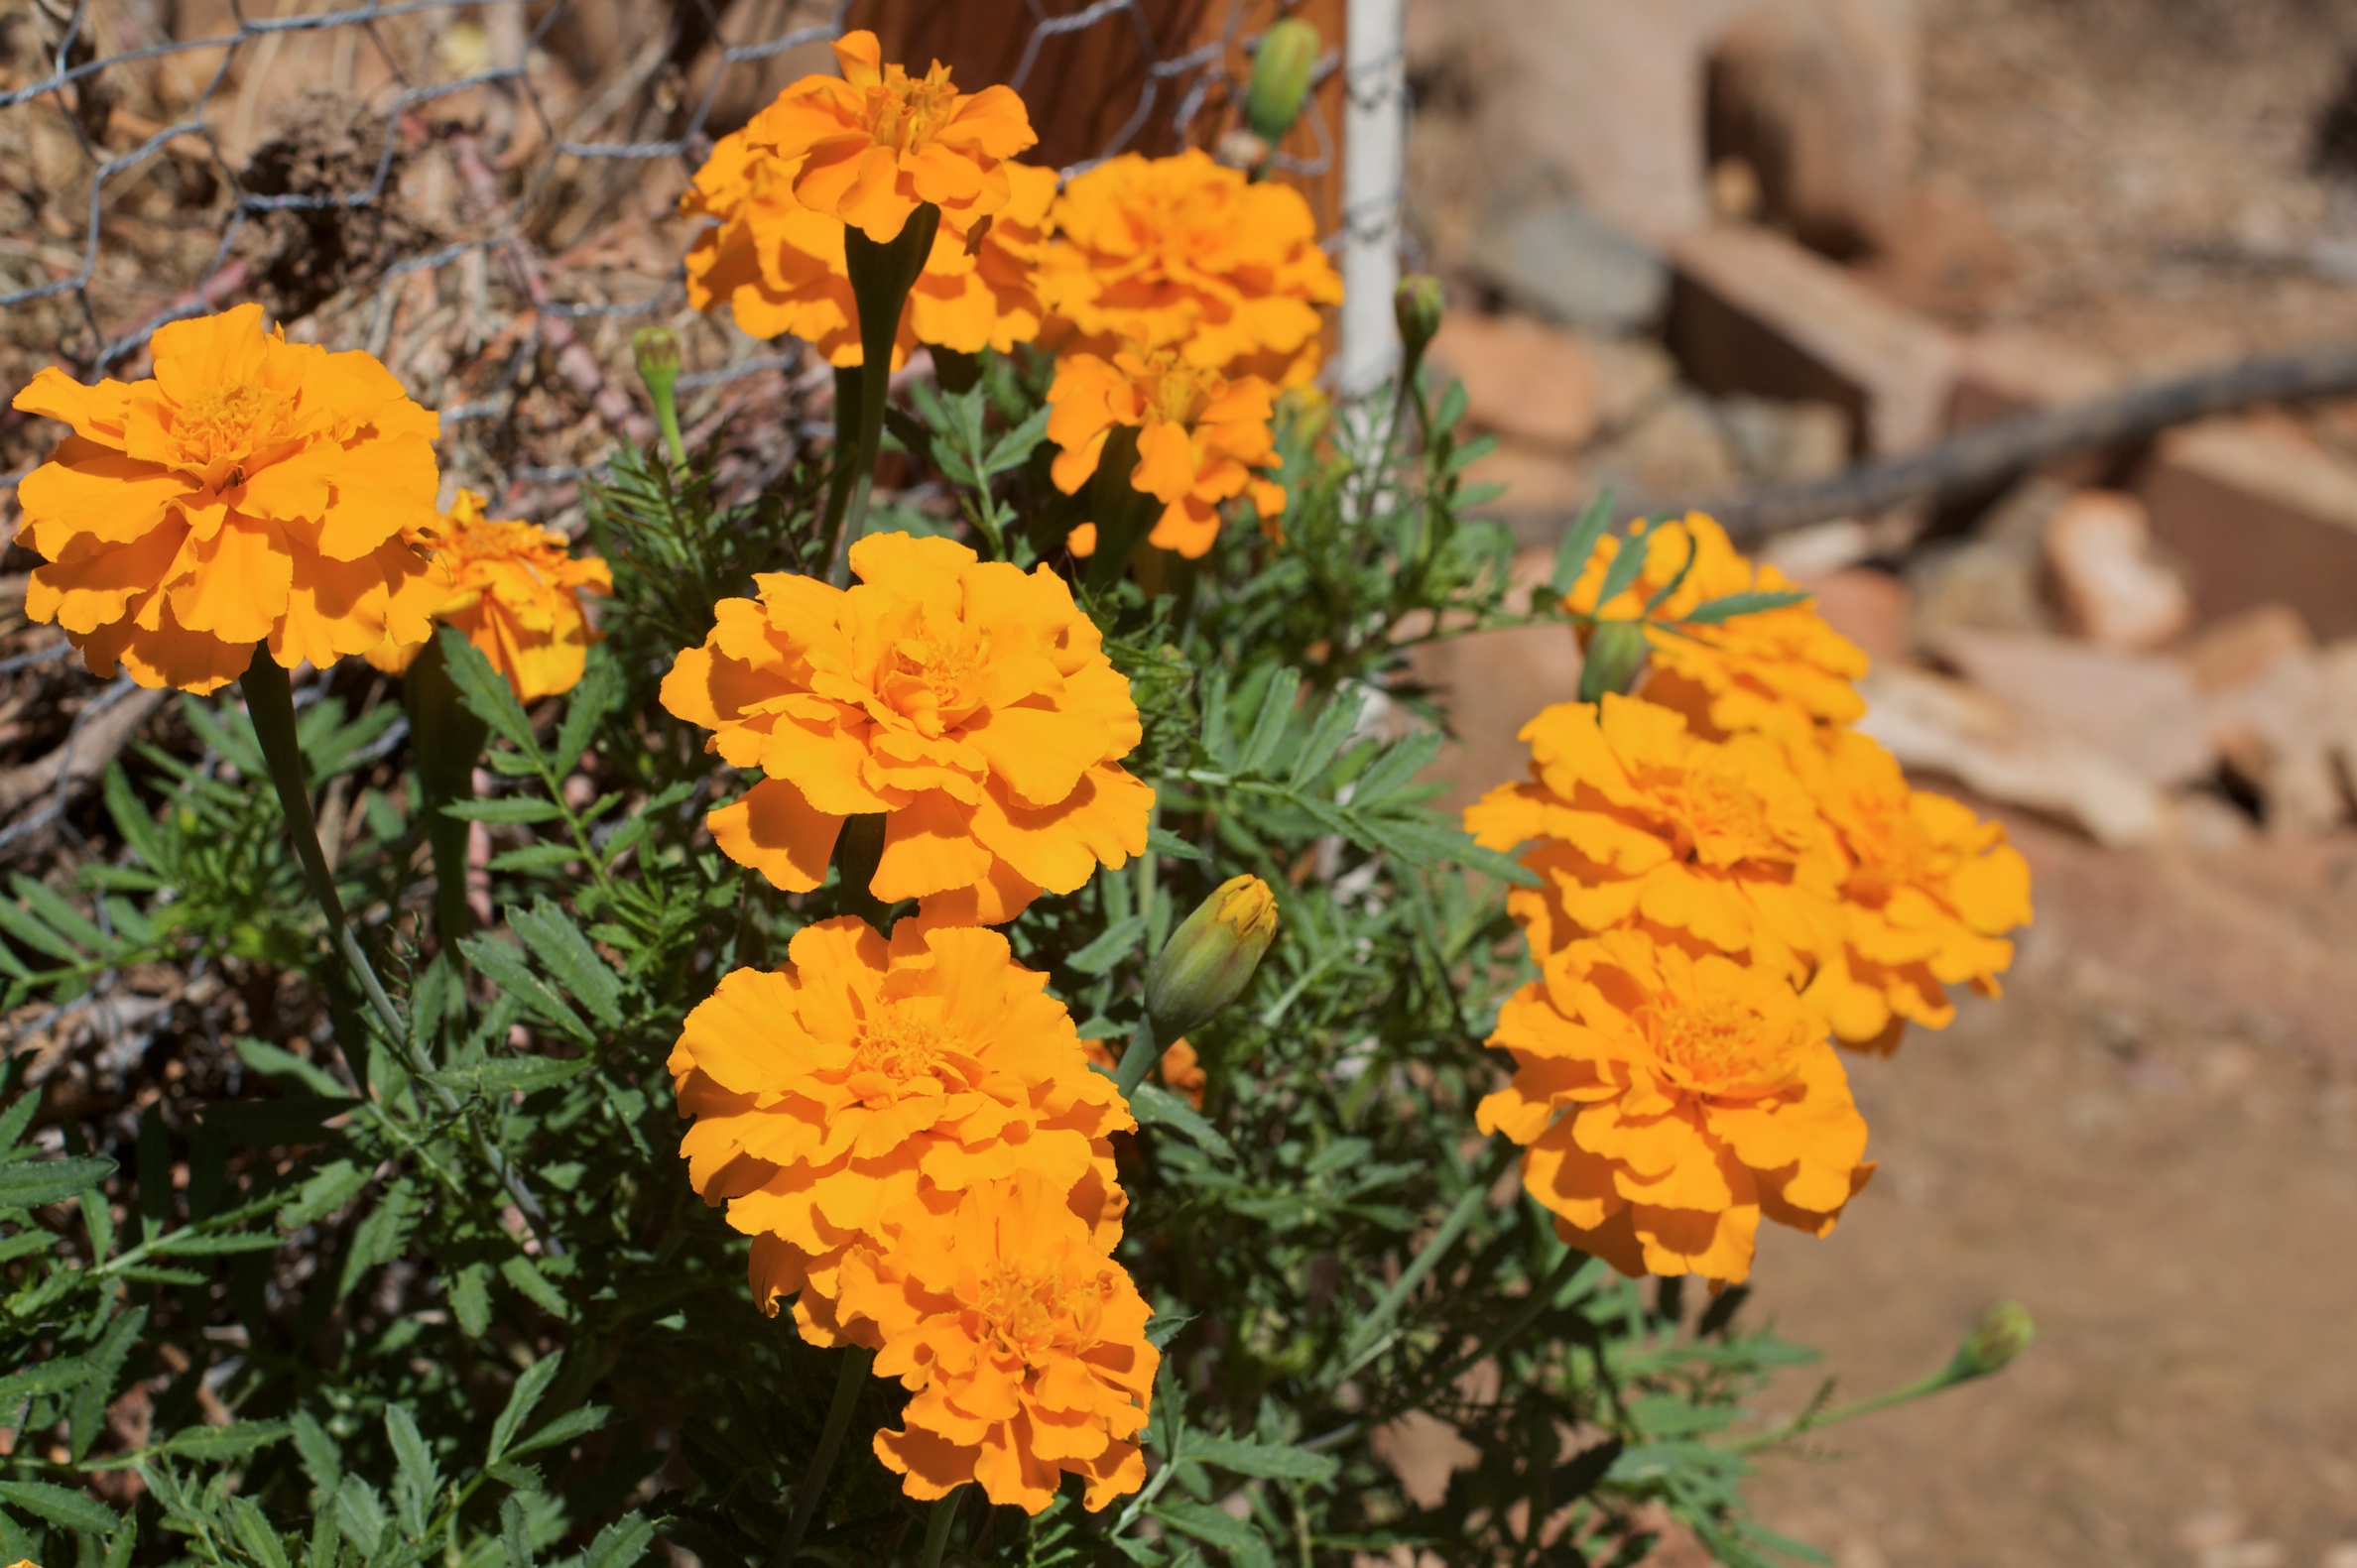
plant, flower, herb, botany, yellow, flora, wildflower, flowering plant, calendula, annual plant, land plant